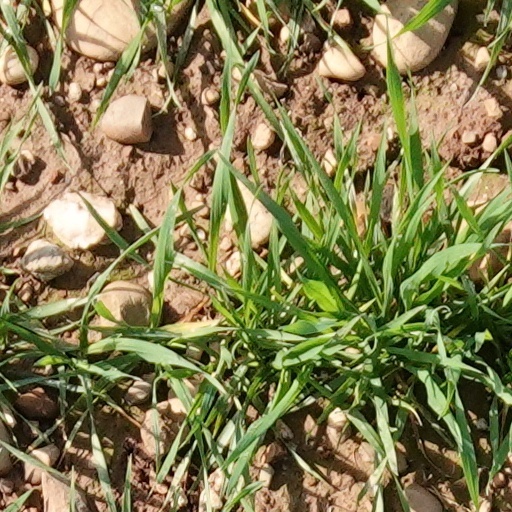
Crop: wheat